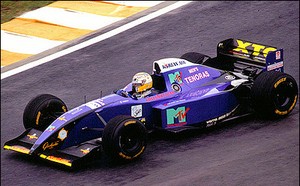
Le Grand Prix automobile du Canada 1995, disputé sur le Circuit Gilles-Villeneuve sur l'île Notre-Dame au Canada le 11 juin 1995, est la trente-troisième édition du Grand Prix, le 570ᵉ Grand Prix de Formule 1 couru depuis 1950 et la sixième manche du championnat 1995.
Simtek est un ancien constructeur de sport automobile qui a disputé en tant qu'écurie les championnats du monde de Formule 1 1994 et 1995. En 21 qualifications en Grands Prix, Simtek n'a jamais inscrit de point, son meilleur résultat en course est une 9ᵉ place et sa meilleure qualification est une 14ᵉ position sur la grille de départ.
La Forti FG01-95 est la première monoplace de Formule 1 engagée par l'écurie italienne Forti Corse dans le cadre de sa première participation au championnat du monde de Formule 1, en 1995. Elle est pilotée par le Brésilien Pedro Diniz, en provenance du championnat international de Formule 3000, et son compatriote Roberto Moreno, dont la dernière apparition en Formule 1 remonte à la saison 1992, au sein de l'écurie italienne Andrea Moda Formula.
Domenico Schiattarella, surnommé Mimmo, né le 17 novembre 1967 à Milan, est un ancien pilote automobile italien.
La Simtek S951 est la seconde et dernière monoplace de Formule 1 de l'écurie britannique Simtek, engagée dans le cadre du championnat du monde de Formule 1 1995. Conçue par l'ingénieur britannique Nick Wirth, directeur général, directeur technique et fondateur de l'écurie, la S951 est initialement destinée au Japonais Hideki Noda, en provenance de l'écurie Larrousse, et au Néerlandais Jos Verstappen, placé chez Simtek par le patron de Benetton Formula, Flavio Briatore, qui fournit gratuitement en contrepartie à l'écurie des boîtes de vitesses. L'Italien Domenico Schiattarella, troisième pilote de l'écurie, remplace finalement Noda dès le début de la saison en raison du désistement des partenaires financiers de Noda à la suite du séisme de Kōbe survenu en janvier 1995.